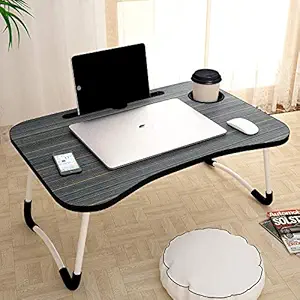
Anjaney Enterprise Smart Multipurpose Foldable Laptop Table with Cup Holder
Category: Computers&Accessories
Price: 269 (list price: 699)
Rating: 4.0 (93 ratings)
About this product: LARGE, STABLE, PORTABLE FOLDING TABLE: The folding size of our laptop desk is about 60cm(L) * 39.5cm(W) * 27cm(H) such that it fits upto 11-17inch laptops and also a space for mouse. Built-in iPad stand groove for holding ipad or kindle. Our table comes with a table cup holder to keep your favorite drink within reach.. Size Name: Medium